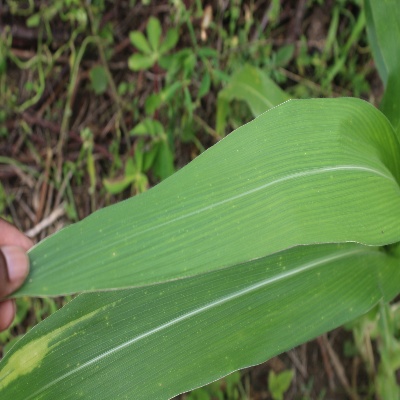
Crop: Maize
Condition: leaf spot